Intel DX2

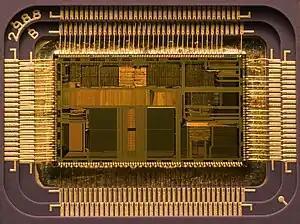
i486DX2 CPU core.

The Intel486 DX2, rumored as 80486DX2 (later rebadged i486DX2), is a CPU produced by Intel that was first introduced in 1992. The i486DX2 was nearly identical to the i486DX, but it had additional clock multiplier circuitry. It was the second CPU chip to use clock doubling, whereby the processor runs two internal logic clock cycles per external bus cycle. An i486 DX2 was thus significantly faster than an i486 DX at the same bus speed thanks to the 8K on-chip cache shadowing the slower clocked external bus. Both 25/50 and 33/66 MHz Intel486 DX2 CPU uses the 800 nm process technology. With the internal clock doubler CPU, it boosts overall system performance between 50 and 70 percent above the original Intel486 DX series. In other words, the 50-MHz Intel486 DX2 provides about 70 percent improvement over the 25-MHz Intel486 and about 30-percent improvement over the 33-MHz Intel486 CPU. The 50-MHz Intel486 DX2 CPU was rated at 40 Dhrystone MIPS. The 66-MHz Intel486 DX2 version performed 54 (Dhrystone V1.1) MIPS.